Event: Nepal Earthquake
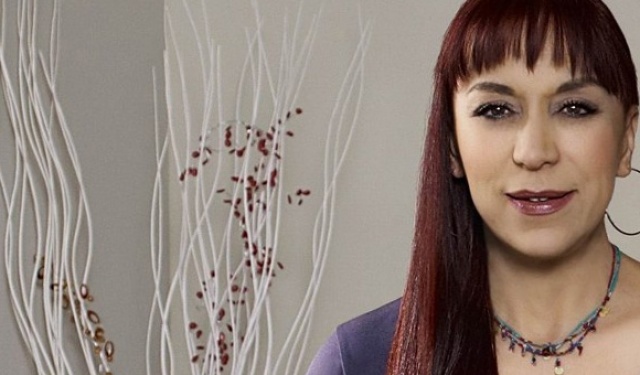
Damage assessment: no_damage